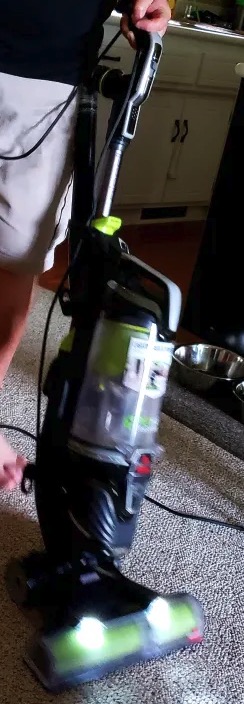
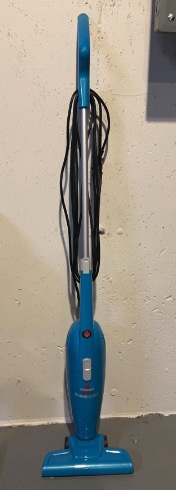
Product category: items_vacuum
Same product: no